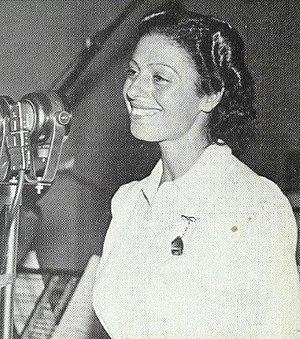
Luciana Dolliver (1910 - 1982) est une chanteuse italienne
Luciana Dolliver, nom de scène d'Angela Alecci, née à Catane le 28 avril 1910 et morte à Rome le 1ᵉʳ septembre 1982, est une chanteuse italienne.